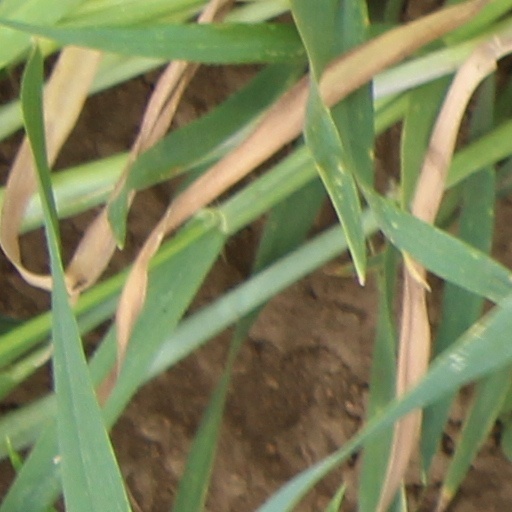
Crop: wheat